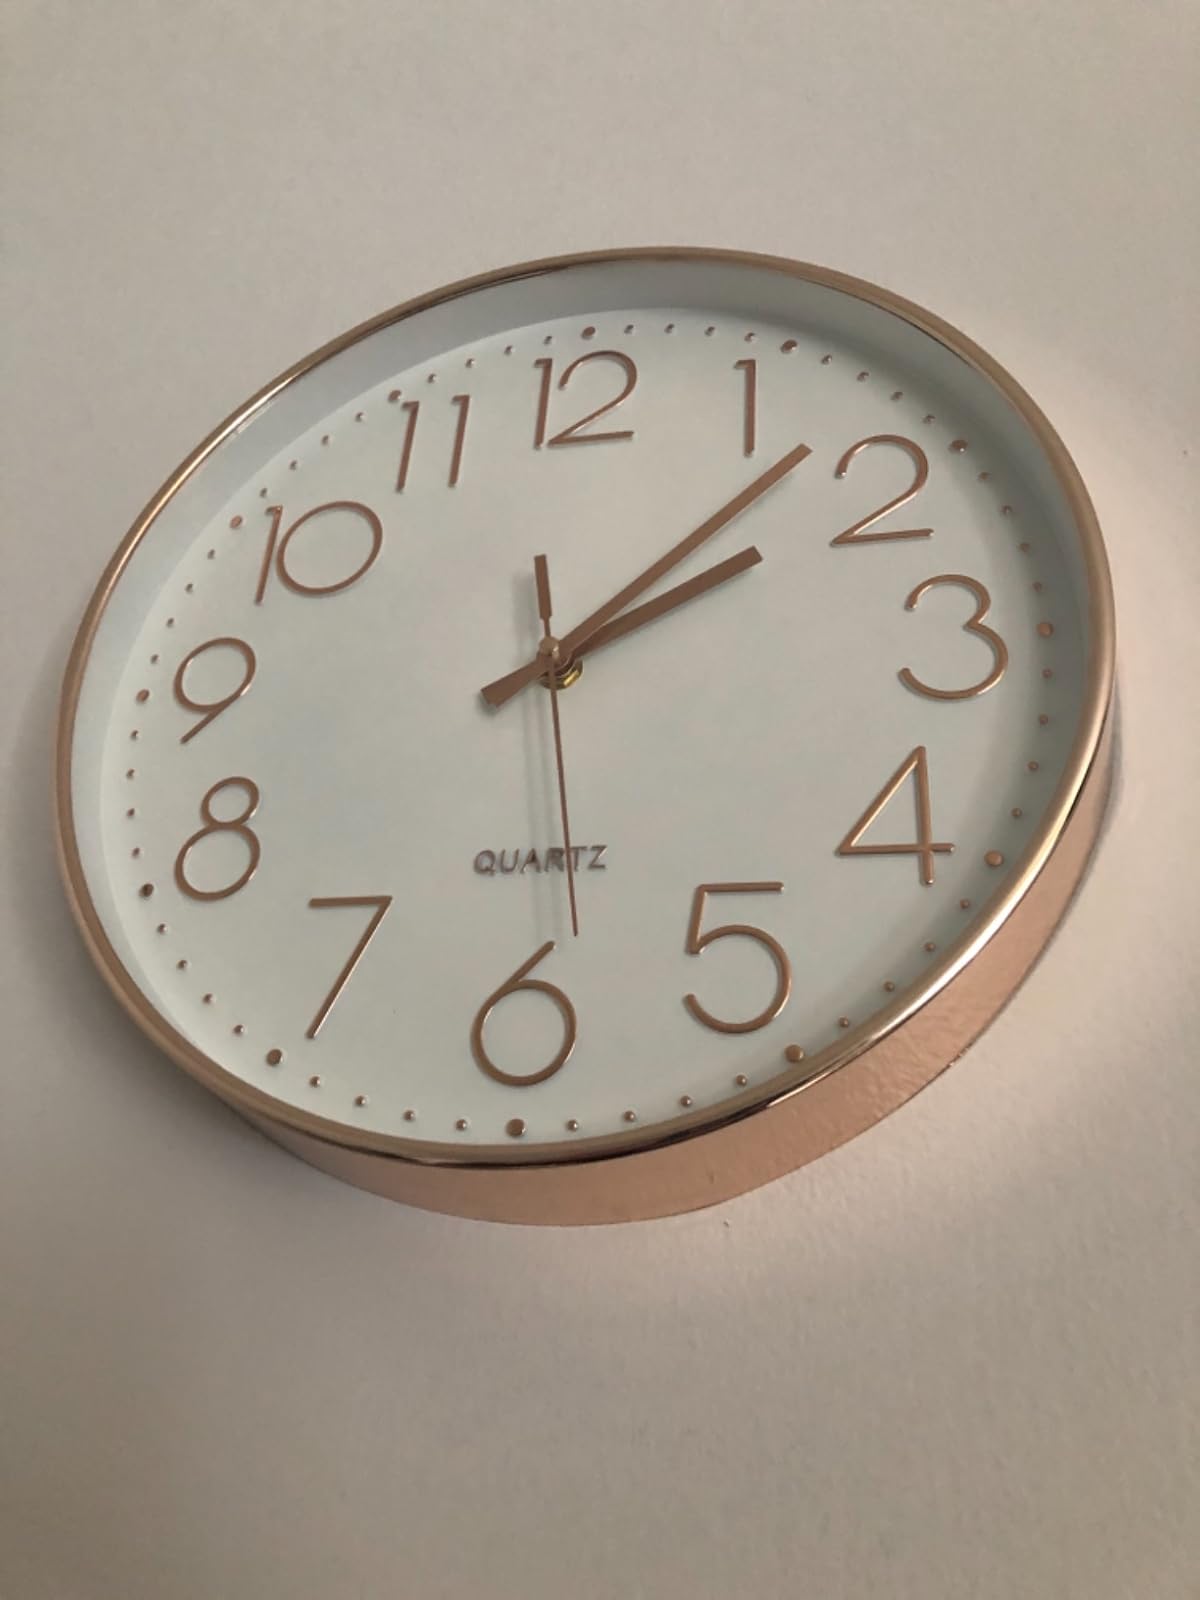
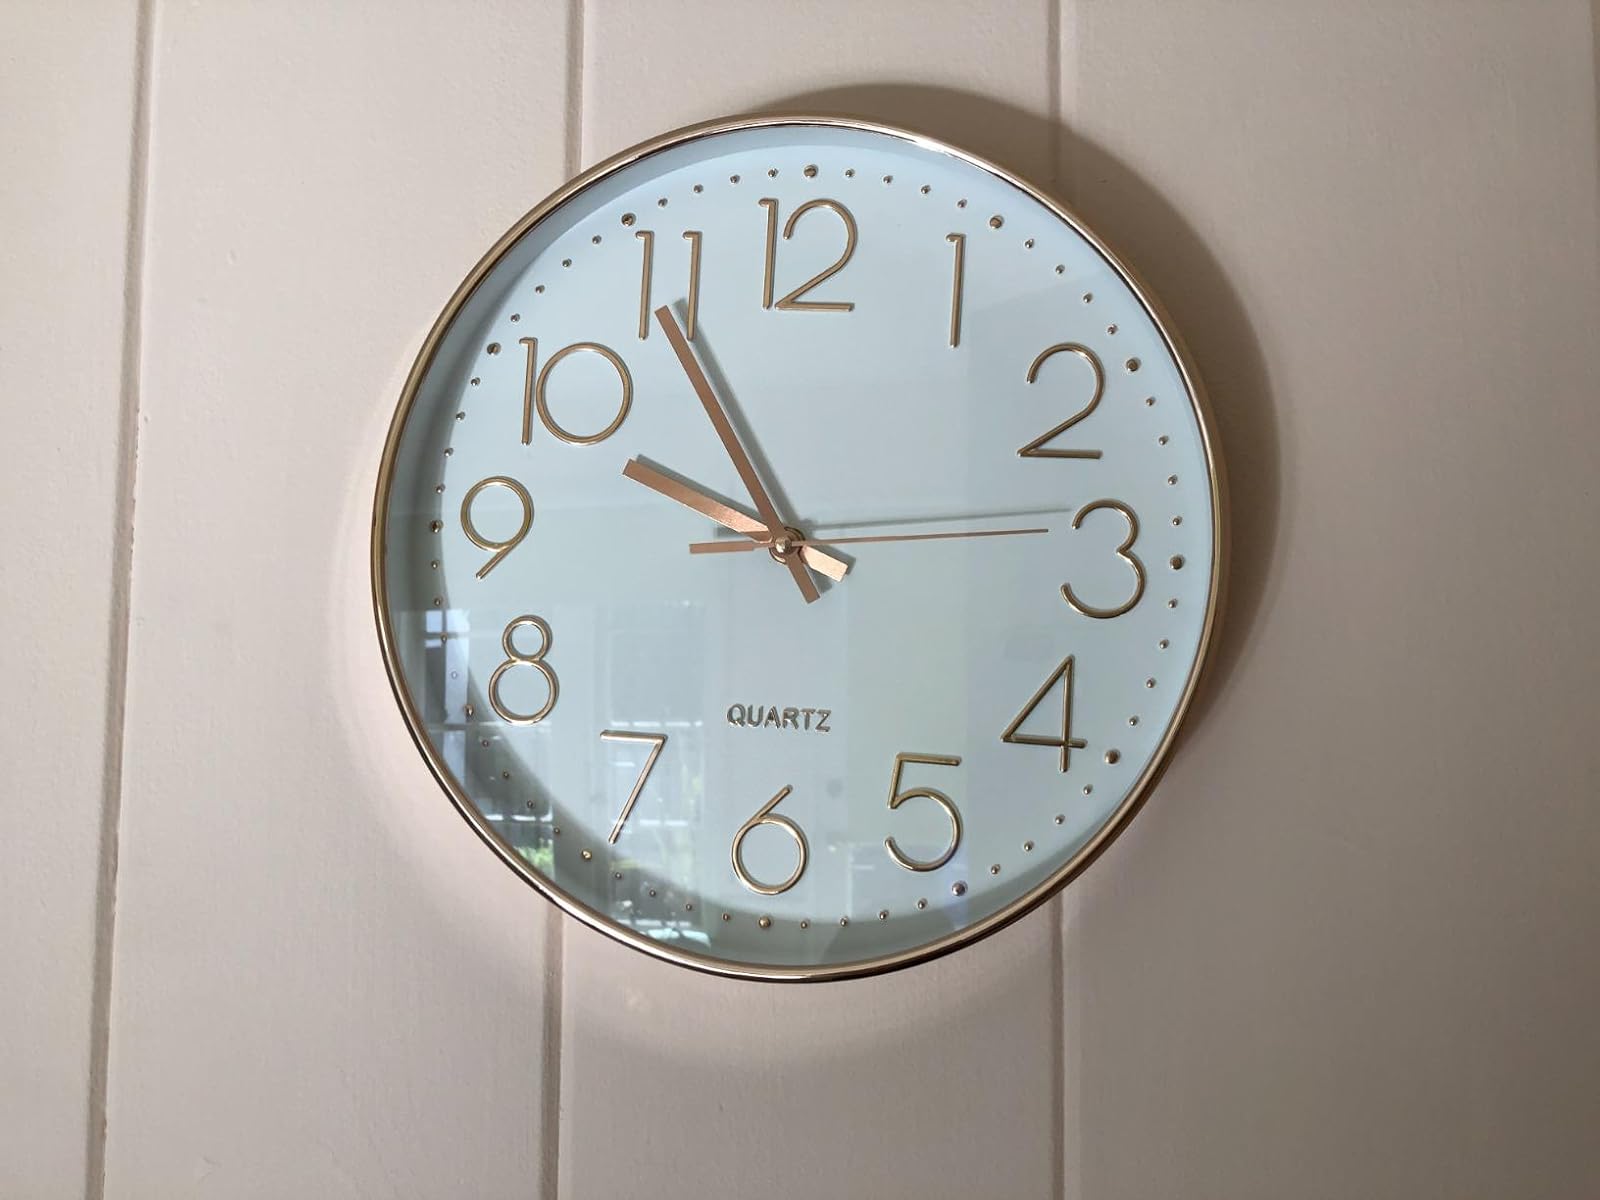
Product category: clock
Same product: yes